Cao'an

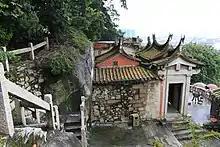
General view of the temple

The temple is said to have been initially constructed during the reign of Emperor Gaozong of Song, the first emperor of the Southern Song (mid-12th century), as a straw hut. It was rebuilt in a more permanent way in the 5th year of the Zhiyuan era of Toghon Temür of the Yuan dynasty (1339).